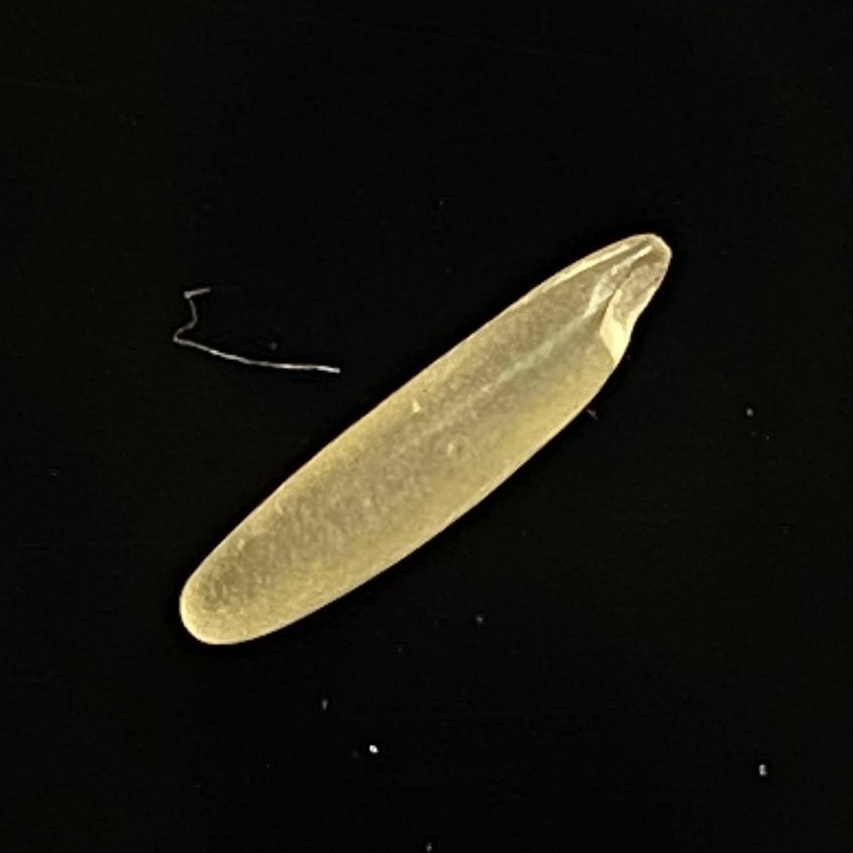
Rice variety: Bashmoti